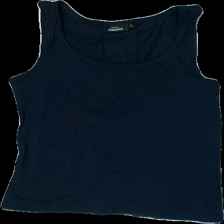
View: front
Type: Top
Category: Ladies
Brand: Kappahl
Colors: Blue
Material: 100% Cotton
Cut: Regular
Size: S
Price range: 50-100
Recommended usage: Reuse
Description: blue top